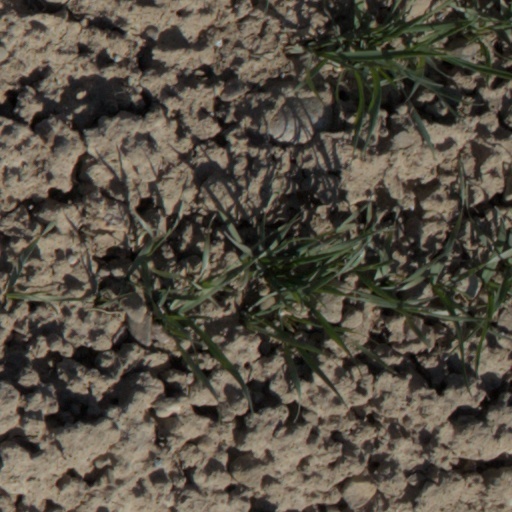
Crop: wheat